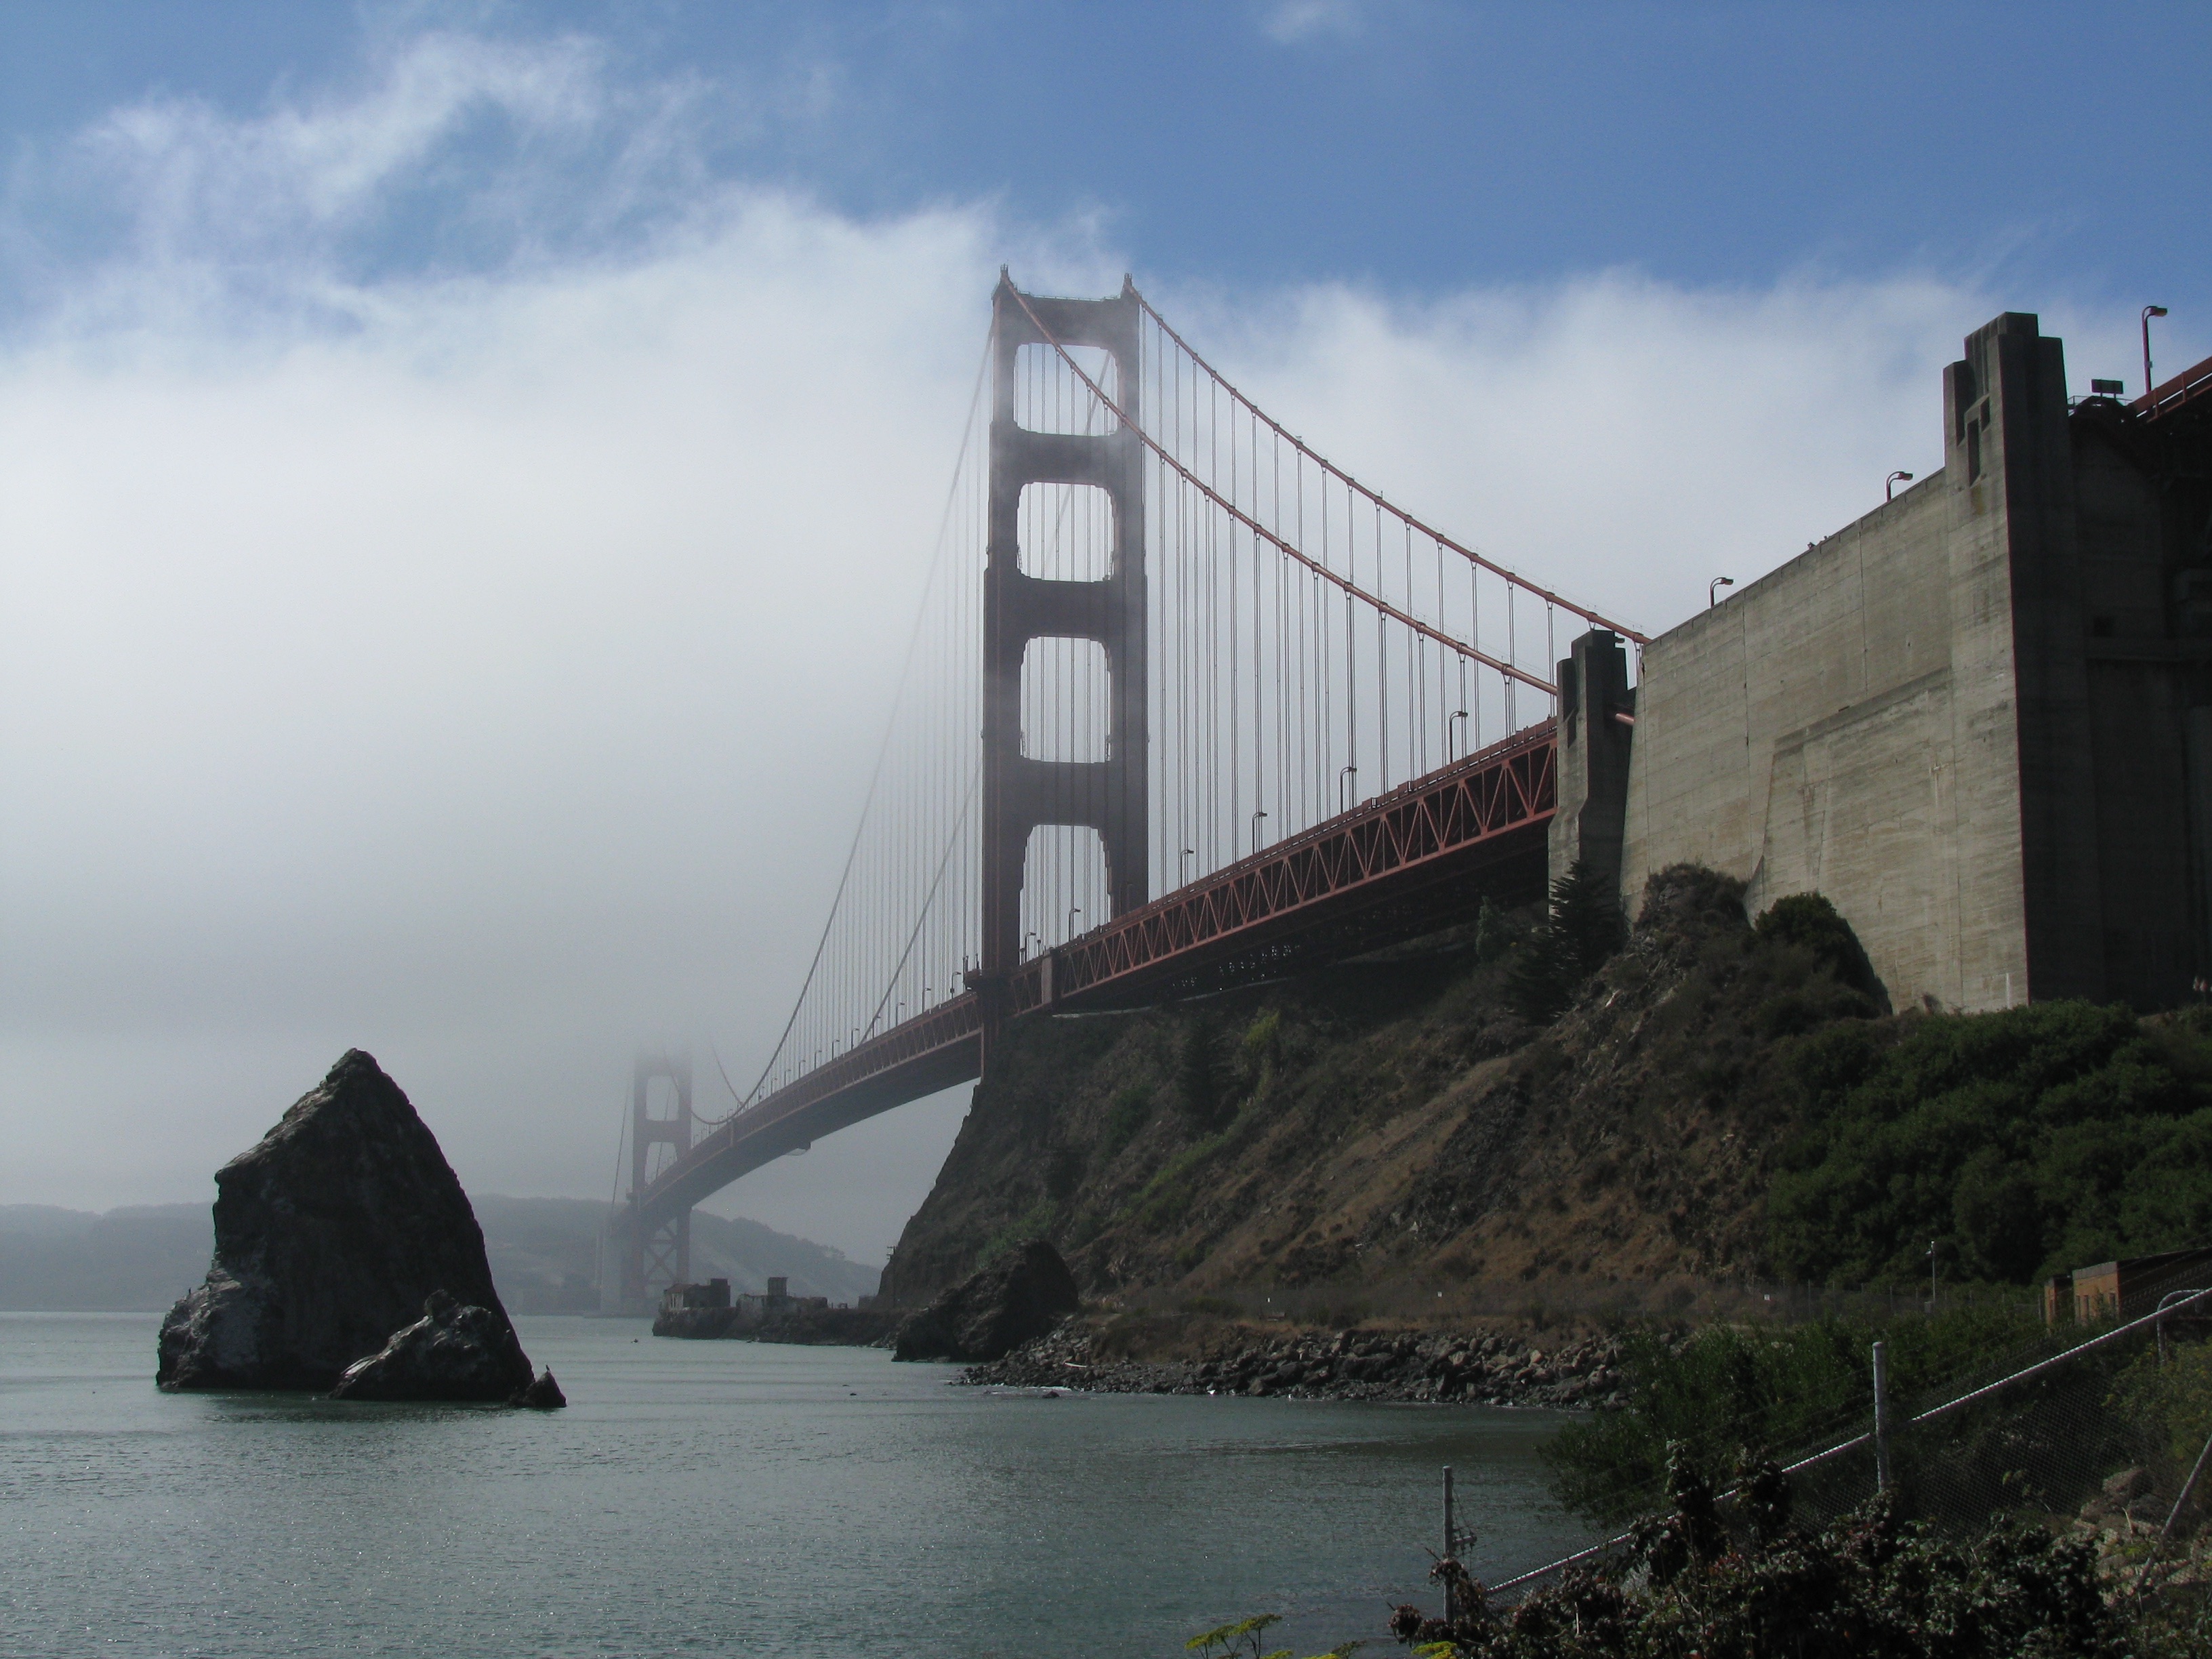
sea, coast, bridge, river, vehicle, bay, landmark, waterway